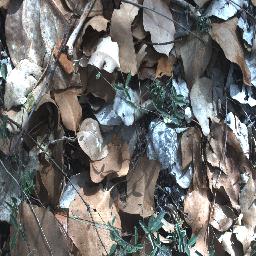
Label: negative